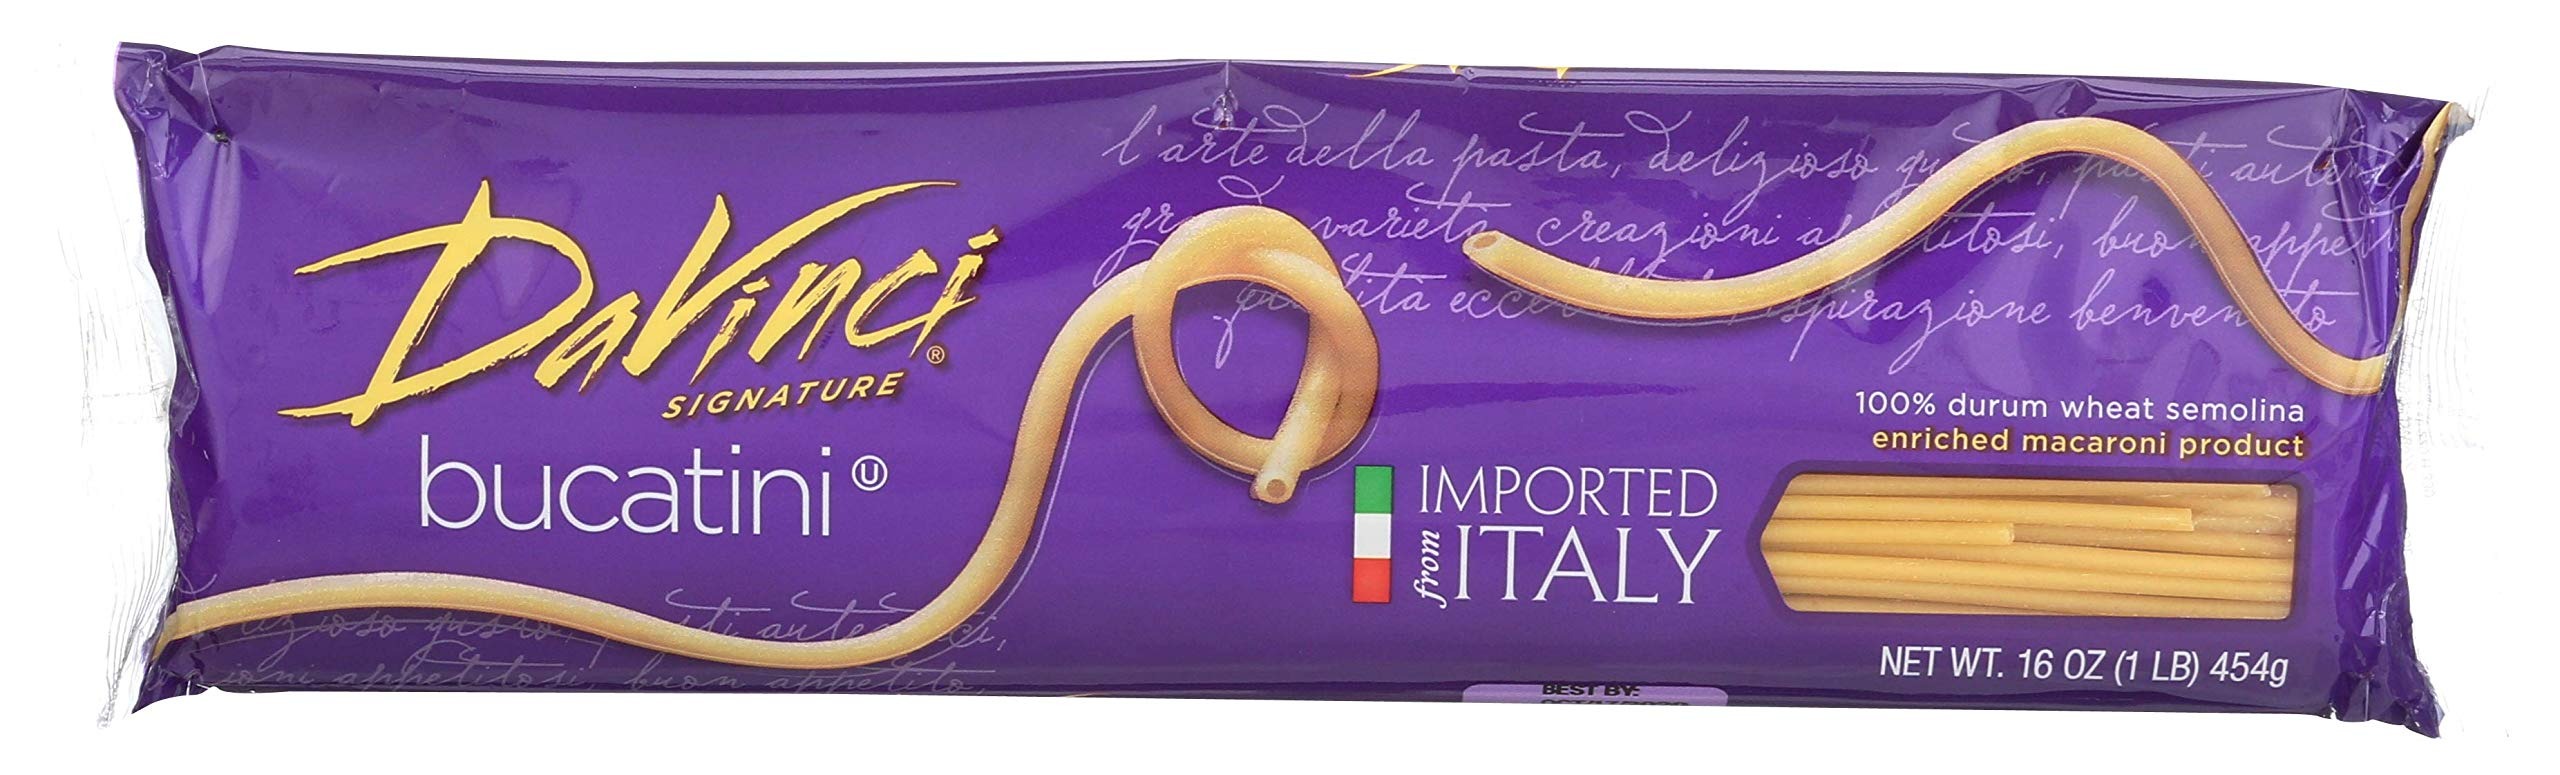
Item Name: DaVinci Bucatini Pasta, 16-Ounces (Pack of 20)
Bullet Point 1: Made in Italy
Bullet Point 2: 100% Durum Wheat Semolina
Bullet Point 3: Warm air dried for al dente taste
Bullet Point 4: Authentically Italian
Bullet Point 5: Pairs well with any Italian meal
Value: 320.0
Unit: ounce

Price: 2.6